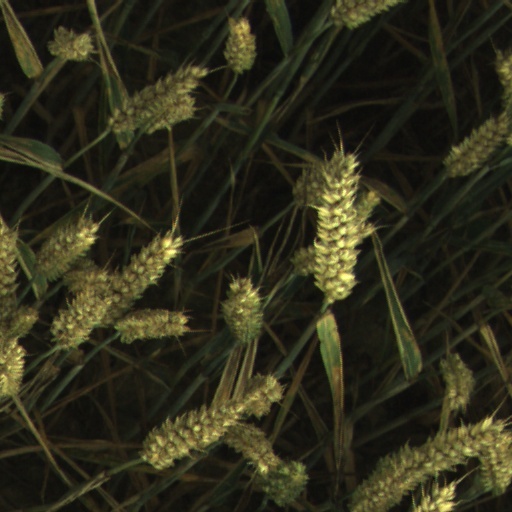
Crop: wheat